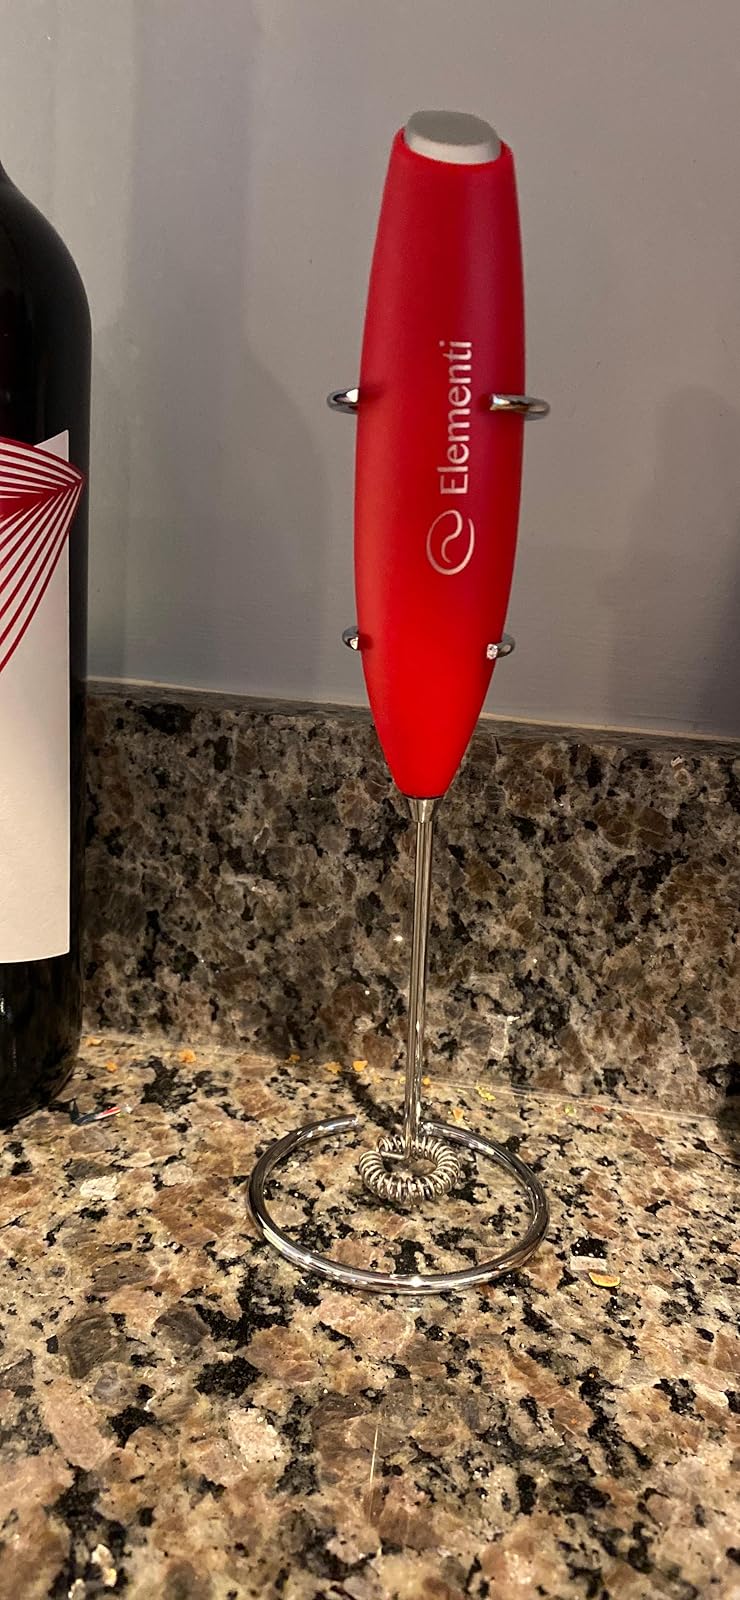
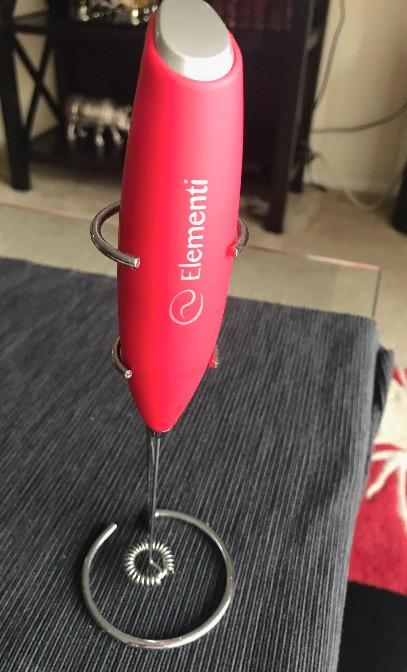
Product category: items_mixer
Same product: yes